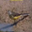
Label: bird